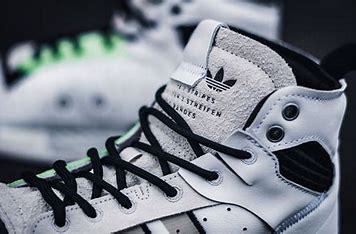
Brand: adidas
Model: Rivalry Rm Skate